Landscape architecture

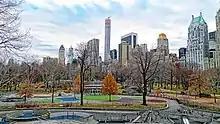
The combination of the traditional landscape gardening and the emerging city planning combined gave landscape architecture its unique focus. Frederick Law Olmsted used the term 'landscape architecture' using the word as a profession for the first time when designing the Central Park.

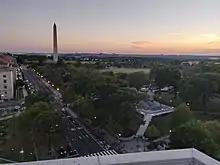
The National Mall in Washington, D.C. includes many examples of landscape architecture based on historical memorials and monuments.

The variety of the professional tasks that landscape architects collaborate on is very broad, but some examples of project types include: